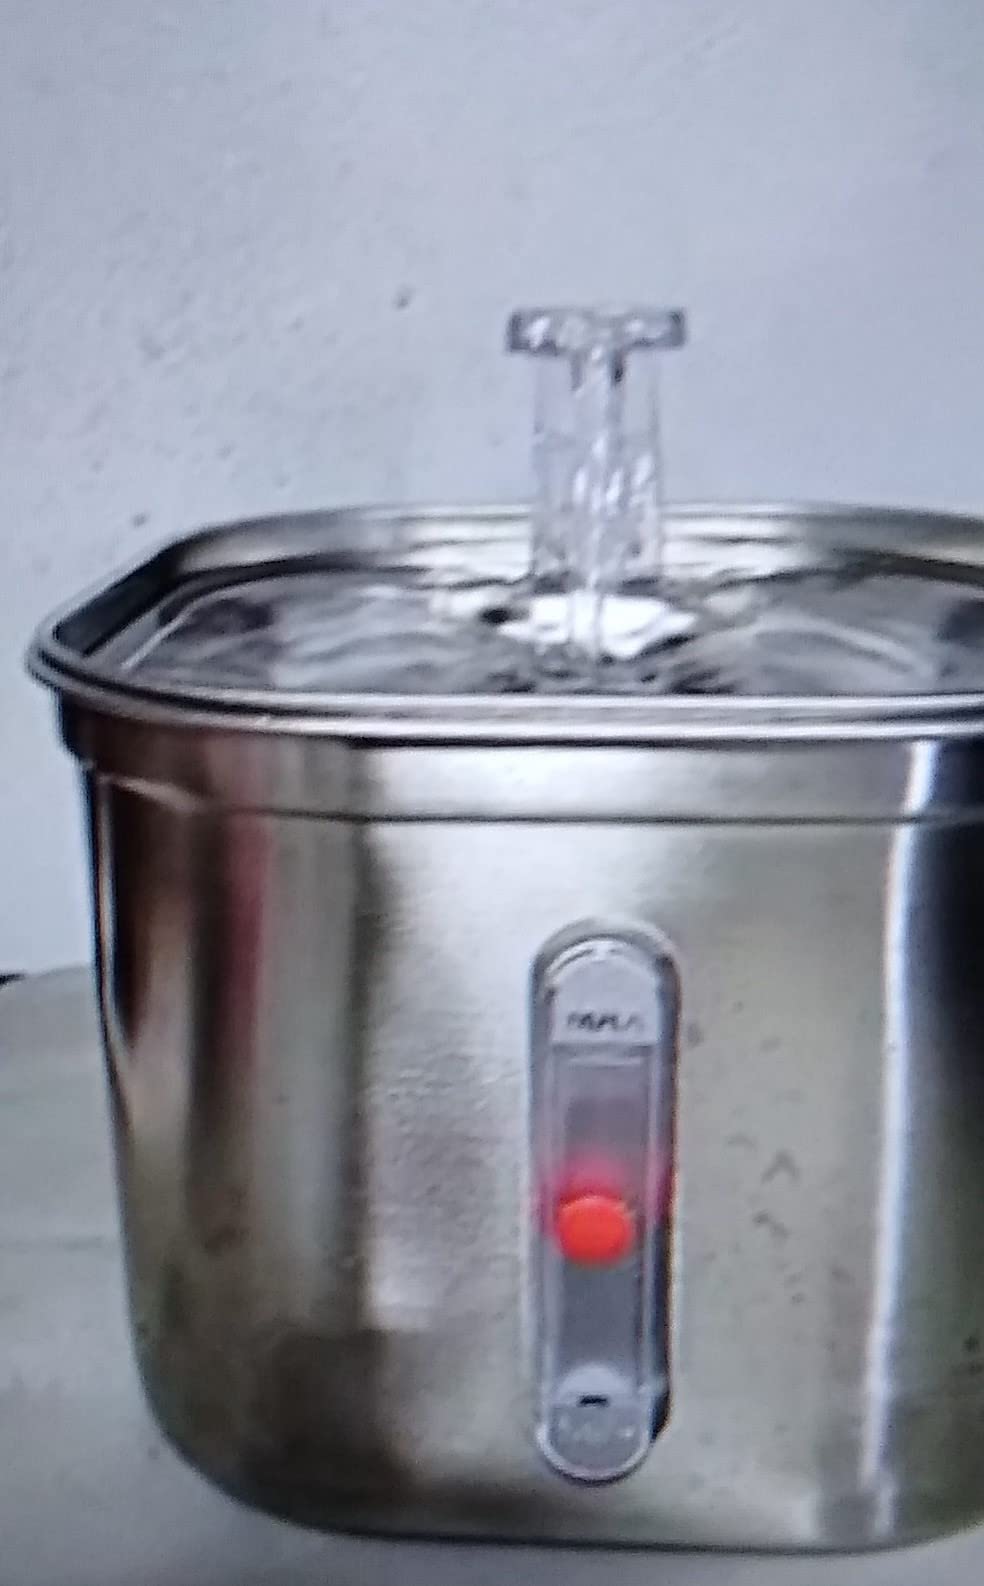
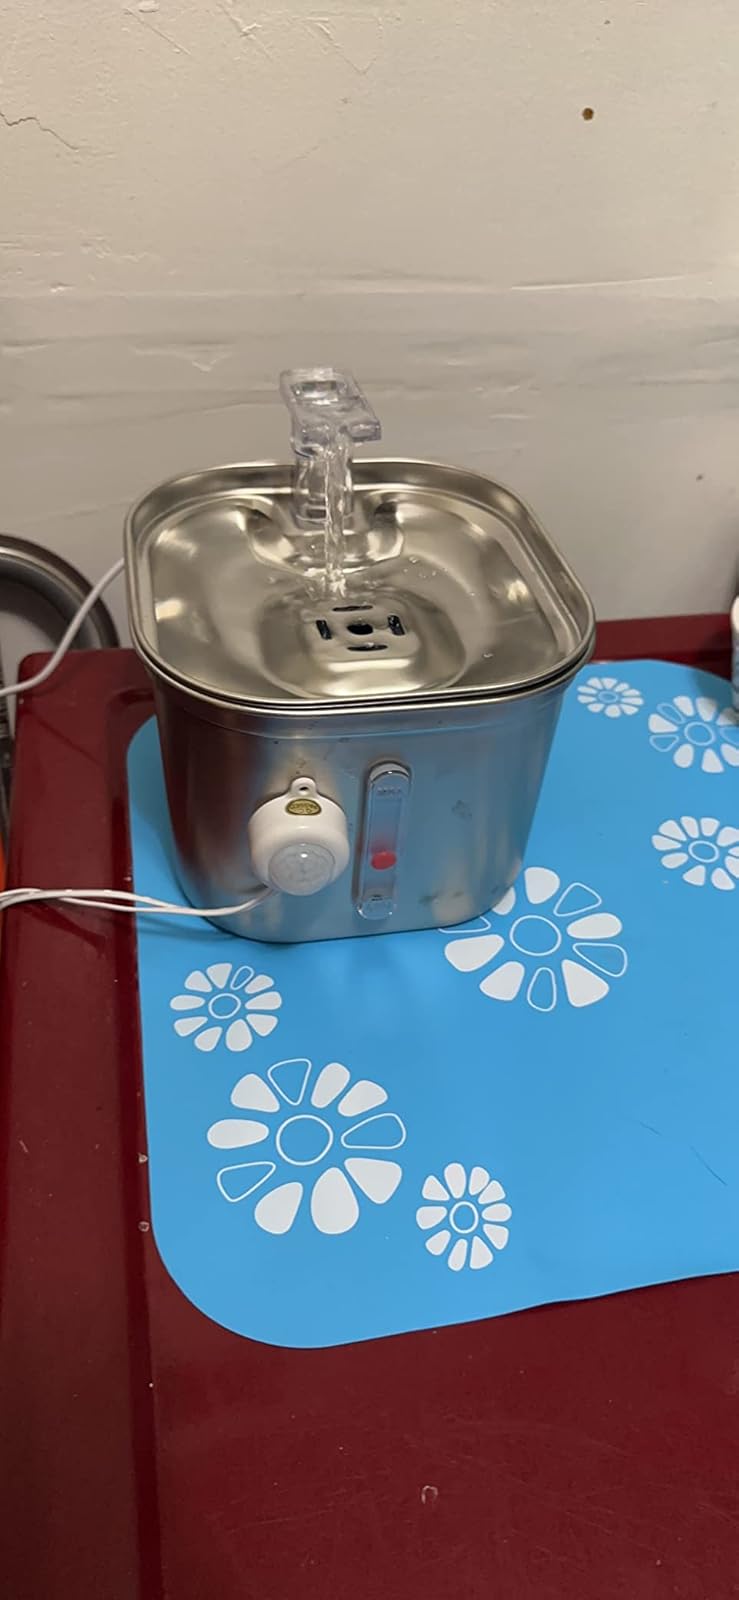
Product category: items_bowl
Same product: yes